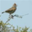
Label: bird